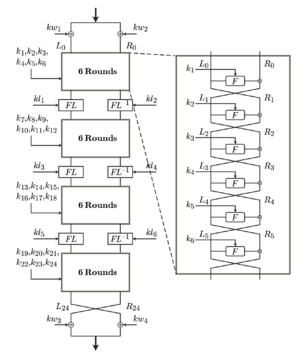
Camellia est un algorithme de chiffrement symétrique par blocs de 128 bits, conçu pour fonctionner avec des clés de 128, 192 et 256 bits. Tous les six tours, une transformation nommée « FL-function » est appliquée.